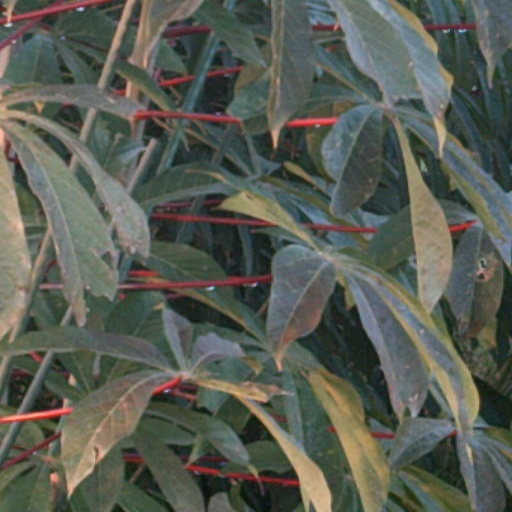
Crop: cassava